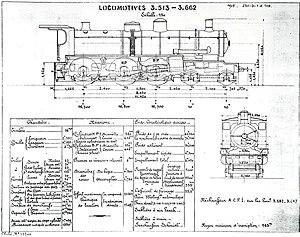
Les 230 Nord 3.513 à 3.662 sont des locomotives mixtes de la Compagnie des chemins de fer du Nord. Au 1ᵉʳ janvier 1938, elles deviendront à la SNCF 230 D 1 à 149.